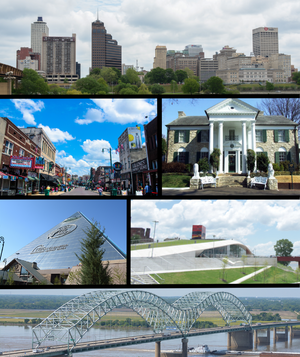
Memphis est une ville située dans l'État du Tennessee, aux États-Unis. Ville portuaire située sur le fleuve Mississippi, Memphis représente le plus grand centre industriel du Tennessee ; elle est le siège du comté de Shelby. Memphis est considérée comme « le berceau du blues » et la célèbre rue Beale Street rassemble de nombreux clubs dont celui de B. B. King. La ville est aussi connue des amateurs de rock 'n' roll. Elvis Presley, qui a grandi à Memphis, y a acheté une demeure somptueuse, Graceland, dans laquelle il est mort le 16 août 1977.